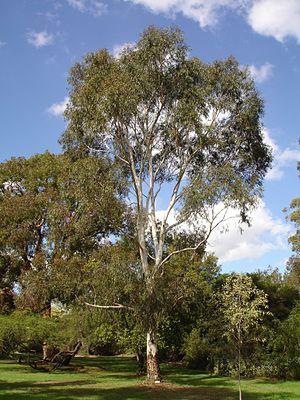
Eucalyptus scoparia, le gommier blanc de Wallangarra est une espèce d'arbre australien de la famille des Myrtaceae. C'est un arbre de taille petite à moyenne, à l'écorce lisse, blanche tachée de gris clair avec un revêtement pulvérulent. Les feuilles sont pétiolées, lancéolées, étroite de 15 cm de long sur 1 cm de large, concolores, d'un vert brillant, avec de nombreuses glandes sébacées. Les fleurs blanches apparaissent à la fin du printemps et au début de l'été.